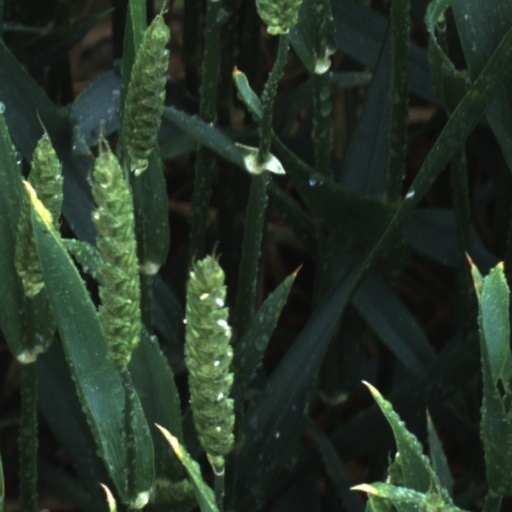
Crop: wheat